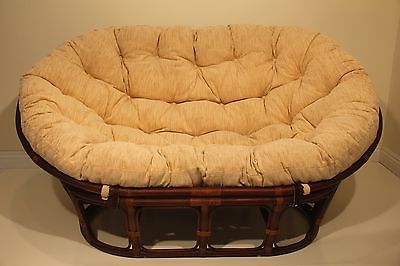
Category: sofa